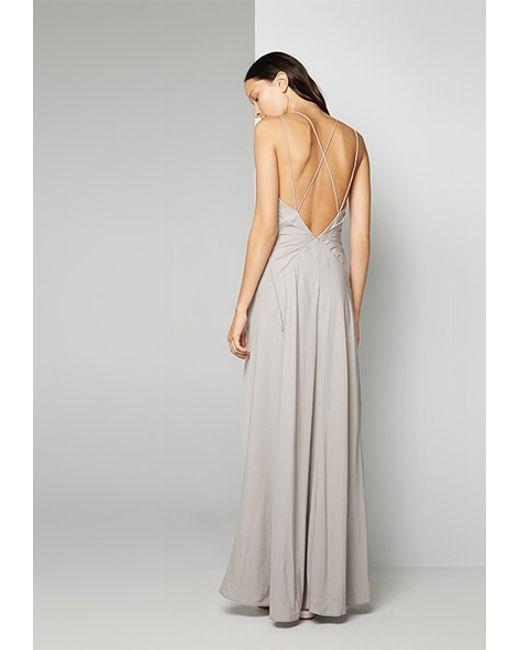
graues langes Abendkleid mit String-Trägern